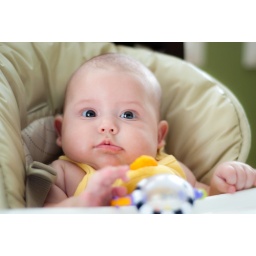
Ashley has now officially joined the table crowd, sitting in her high chair.